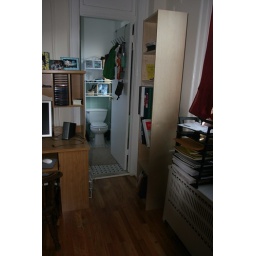
bedroom corner near bathroom